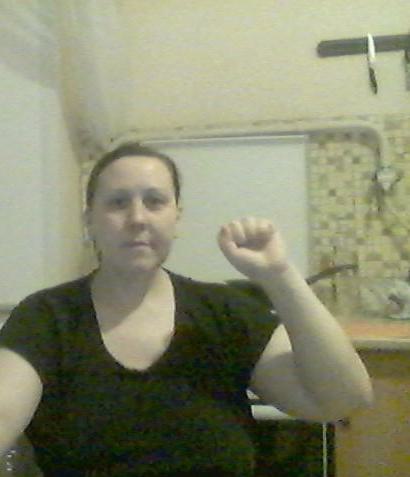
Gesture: fist